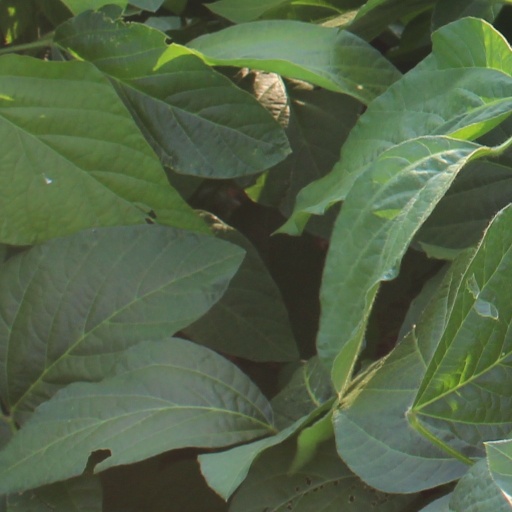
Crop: soybean